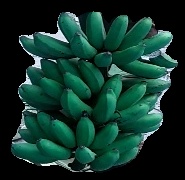
Variety: rasbale
Grade: grade3